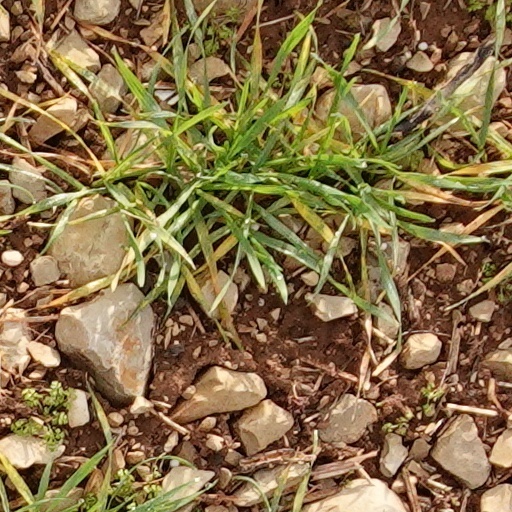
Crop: wheat